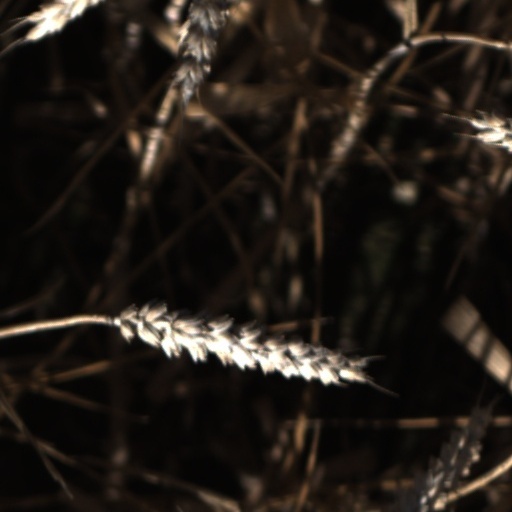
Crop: wheat